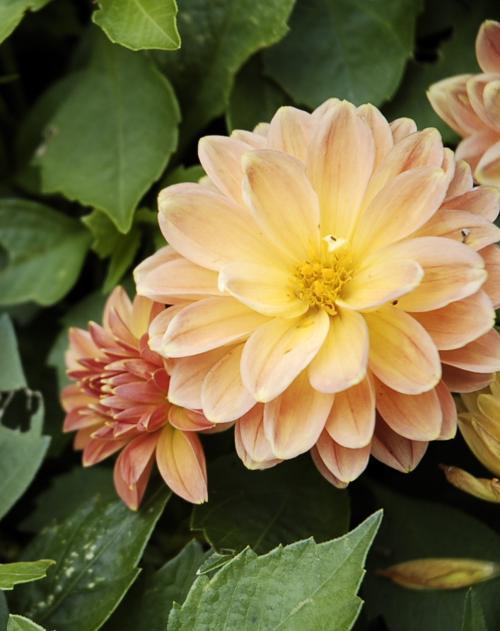
Label: pink-yellow dahlia?